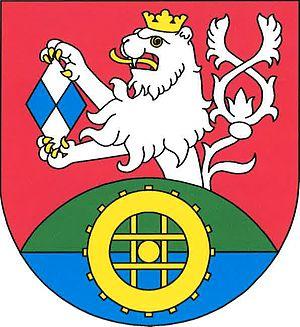
Pomezí nad Ohří est une commune du district de Cheb, dans la région de Karlovy Vary, en République tchèque. Sa population s'élevait à 262 habitants en 2018.